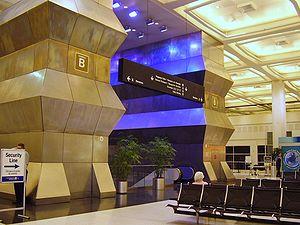
L'aéroport intercontinental George-Bush de Houston est situé à 37 km au nord de Houston, au Texas. Il est le deuxième aéroport de l'État du Texas quant à la superficie et au nombre de passagers après l'aéroport international de Dallas-Fort Worth. C'est le seizième aéroport mondial, avec plus de 40 millions de passagers qui y ont transité en 2009 et le huitième aéroport américain quant au nombre de passagers pour les vols internationaux.